Andrew Johnson's drunk vice-presidential inaugural address

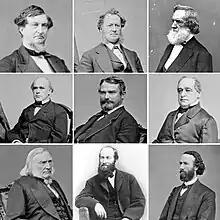
"Top, L to R:" U.S. Senator Zachariah Chandler (Michigan), Secretary of the Senate John W. Forney, Secretary of the Navy Gideon Welles "Middle, L to R:" Chief Justice Salmon P. Chase, U.S. Senator James R. Doolittle (Wisconsin), outgoing vice president Hannibal Hamlin "Bottom, L to R:" Justice Samuel Nelson, journalist Noah Brooks, U.S. Senator John B. Henderson (Missouri)

Johnson was picked up from his hotel by U.S. Senator James R. Doolittle at 10:30 a.m. and escorted to the Capitol. Johnson was scheduled to be sworn in by Hamlin at approximately noon and to make a seven-minute-long address.